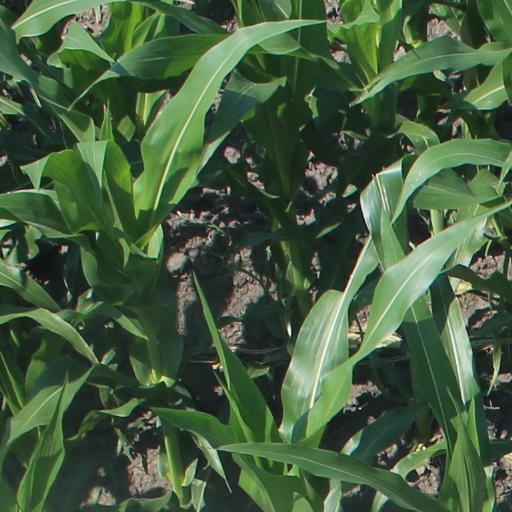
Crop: maize; corn